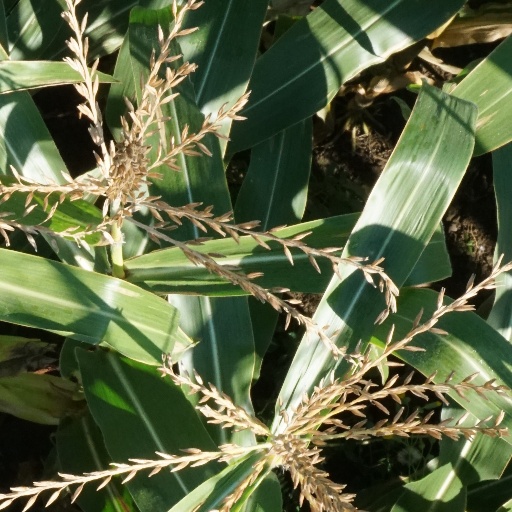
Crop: maize; corn